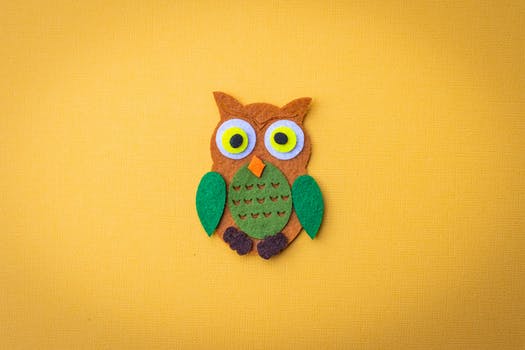
Label: No Watermark